50th Infantry Regiment (United States)

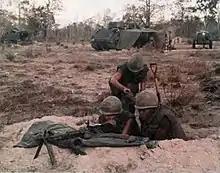
Members of Company A, 1st Battalion, 50th Infantry setting up a M60 machine gun position during a search and clear mission in the Vietnam War, 1970. M113 armored personnel carriers are visible in the background.

Assigned as part of the 198th Infantry Brigade, after the Brigade's reactivation on 15 May 2007 at Fort Benning, Georgia, to serve as an Infantry Training Brigade.